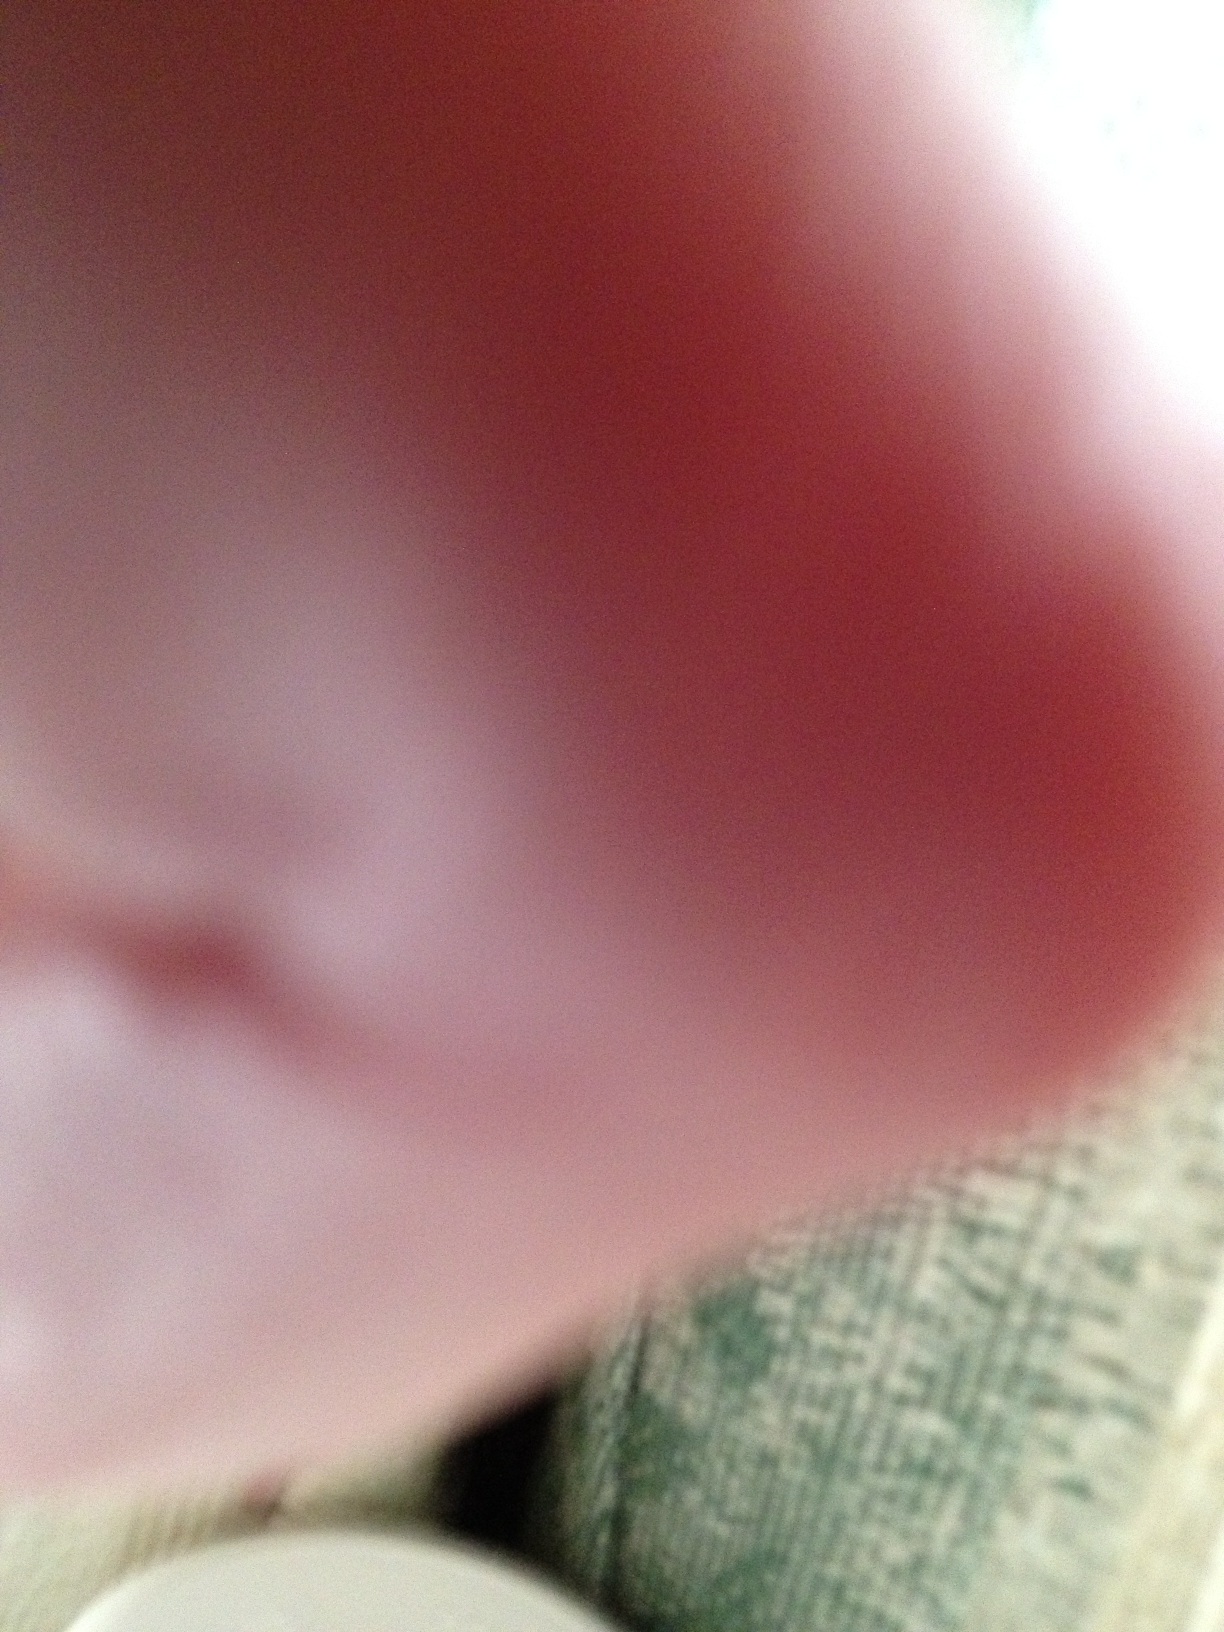Question: What kind of pills are in this bottle.
Answer: unanswerable